Outer space

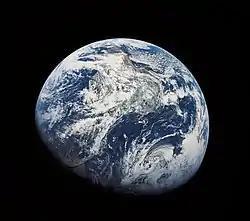
South is up in the first image of Earth taken by a person, probably by Bill Anders (during the 1968 Apollo 8 mission)

Intergalactic space is the physical space between galaxies. Studies of the large-scale distribution of galaxies show that the universe has a foam-like structure, with groups and clusters of galaxies lying along filaments that occupy about a tenth of the total space. The remainder forms cosmic voids that are mostly empty of galaxies. Typically, a void spans a distance of 7–30 megaparsecs.